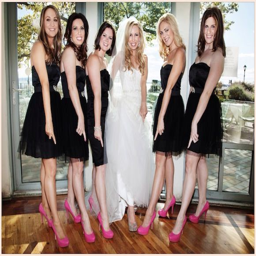
black dress and a pop of color in the shoes !